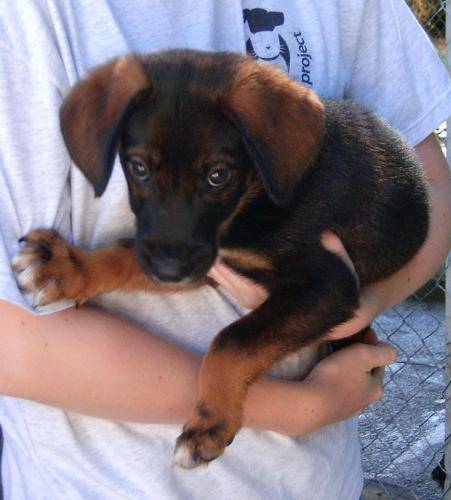
Label: dog